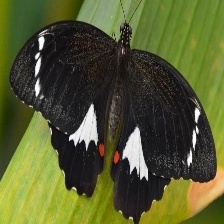
Species: ORCHARD SWALLOW